Spath Peninsula

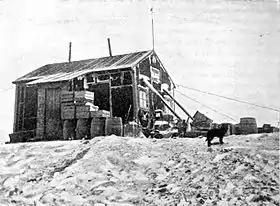
Nordenskiöld House, 1902 photograph

Spath Peninsula is an ice-free peninsula, , forming the northeast extremity of Snow Hill Island. Historic Nordenskjold's Hut, Antarctic Historic Site #28, is located on the west coast of the peninsula. The Karlsen Cliffs form the peninsula's northwest coast. Wickens Gully, a water-cut ravine, cuts into clay-rich rocks on the peninsula's east side.